Elísa Viðarsdóttir

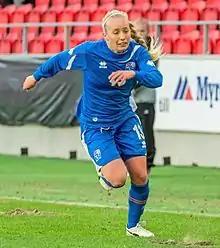
Elísa in 2013

Elísa Viðarsdóttir (born 26 May 1991) is an Icelandic footballer who plays as a defender in the Úrvalsdeild for Valur and the Iceland women's national football team. She is the younger sister of Margrét Lára Viðarsdóttir, Iceland's record goalscorer. Like Margrét Lára, she began her career with Úrvalsdeild club ÍBV.